2012 Goody's Fast Relief 500

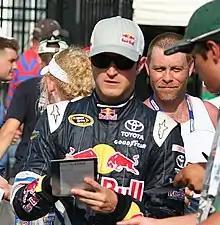
Kasey Kahne won the pole for race.

Two practice sessions were held before the race on Friday, both lasting 90 minutes each. Jeff Gordon was quickest with a time of 19.512 seconds in the first session, less than two-hundredths of a second faster than Kyle Busch. Hamlin was just off Burton's pace, followed by Dale Earnhardt Jr., Newman, and Martin Truex Jr. Stewart was seventh, still within two-tenths of a second of Gordon's time. In the second and final practice session, Gordon was quickest with a time of 19.516 seconds. Kurt Busch followed in the second position, ahead of Brad Keselowski, Newman, and David Stremme. Landon Cassill was sixth after posting a time of 19.844 seconds, while Josh Wise and Juan Pablo Montoya followed in seventh and eighth. Scott Riggs and Aric Almirola rounded out the first ten positions.